Hart's Location, New Hampshire

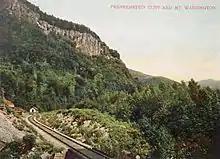
Frankenstein Cliff

According to the United States Census Bureau, the town has a total area of , of which are land and , or 0.56%, are water.